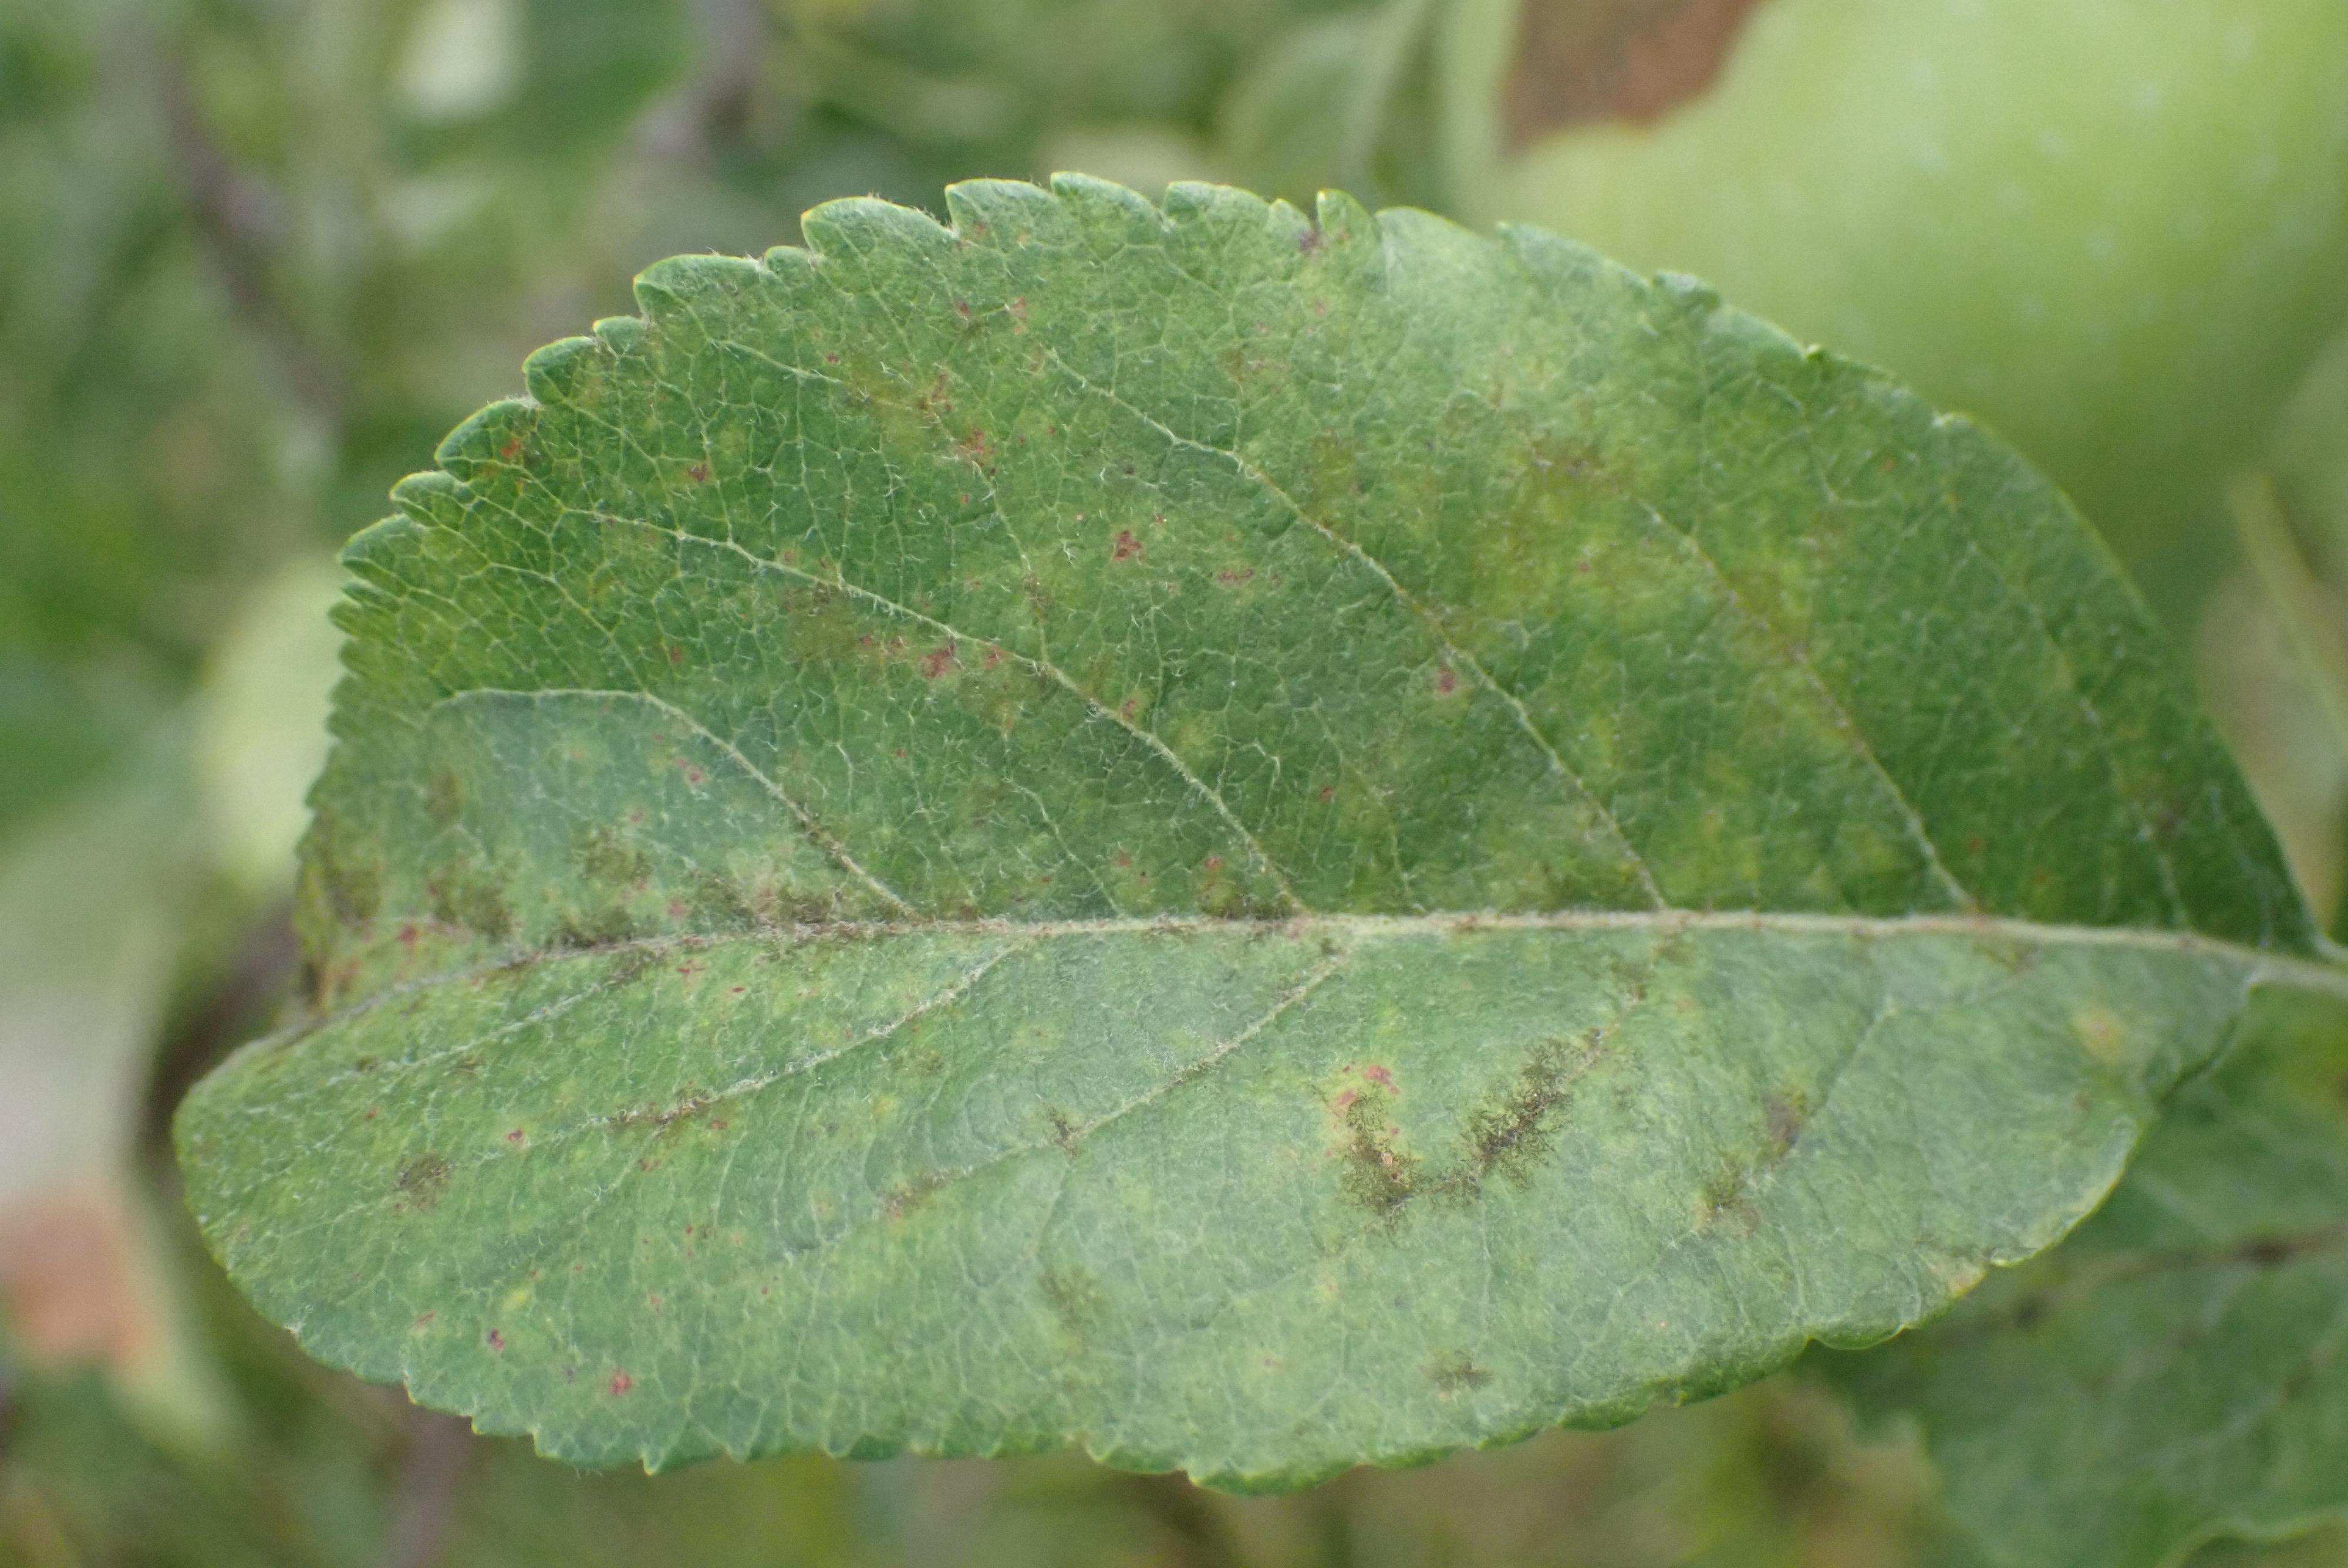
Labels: scab